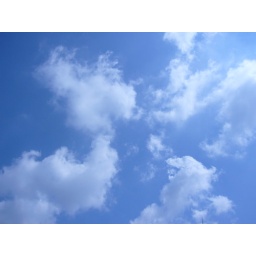
The sky above my house